Maria van Pallaes

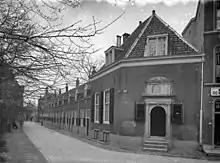
A black and white picture showing a row of houses, taken from the corner of the street

In 1651, Van Pallaes bought land from Utrecht's to establish a or collection of buildings with an adjoining court on the street now known as the Agnietenstraat. She charged a general contractor (whose identity is not known) to build 12 almshouses and a refectory there. Each house was designed to have two floors, with two rooms on each floor, except for one of them, which had a different layout. The houses were , with a community garden to the rear. This garden had a few toilets attached to its walls in groups of two or three and connected to a cesspit.